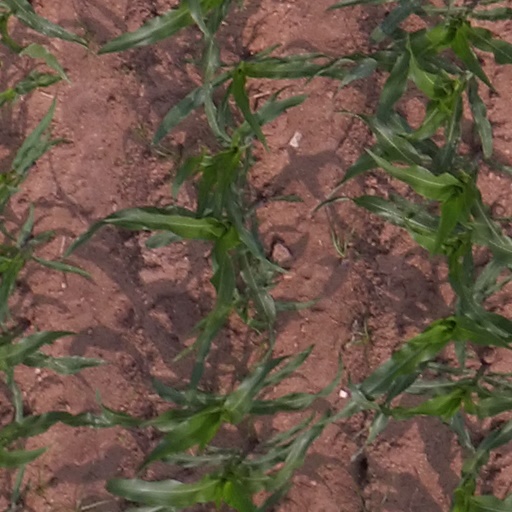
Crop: maize; corn